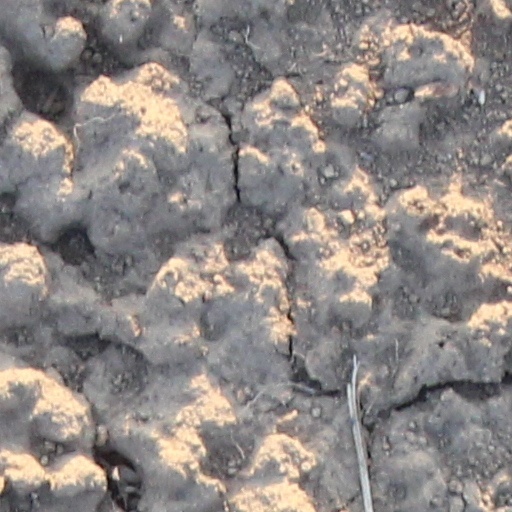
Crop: wheat